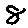
Label: 8